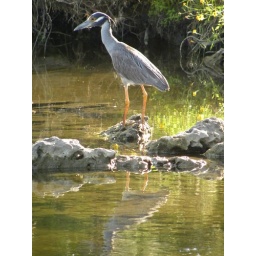
spotted this small yellow crowned night heron at the creek in the park late this afternoon with some nice reflections